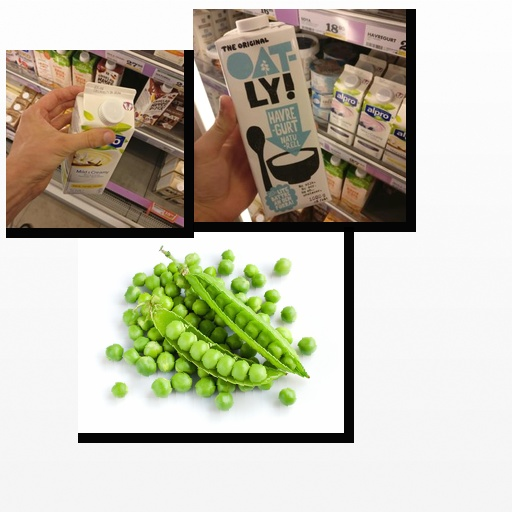
Food items: peas, vanilla_soyghurt, oat_yogurt